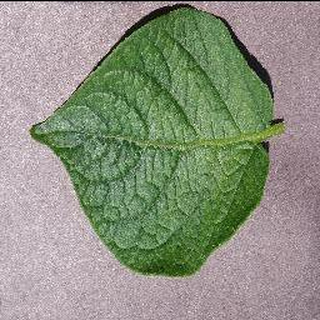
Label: healthy_potato